Out of Blue

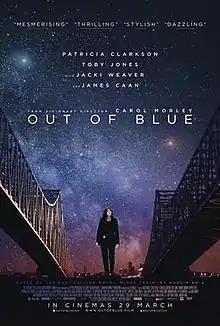

Out of Blue is a 2018 crime drama film, written and directed by Carol Morley, and stars Patricia Clarkson, Mamie Gummer, James Caan, Toby Jones, and Jacki Weaver. It is based on Martin Amis' 1997 novel "Night Train".